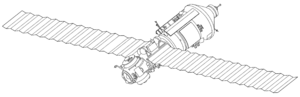
Le module Kristall a été le quatrième module et le troisième ajout majeur à la station spatiale Mir. Comme les modules précédents, sa configuration est basée sur le module 77K, et a été nommé d'abord « Kvant 3 ». Il a été lancé le 31 mai 1990 par une fusée Proton. Il s'est amarré à Mir de manière autonome le 10 juin 1990. Il est resté en orbite 3 948 j et 19 h.